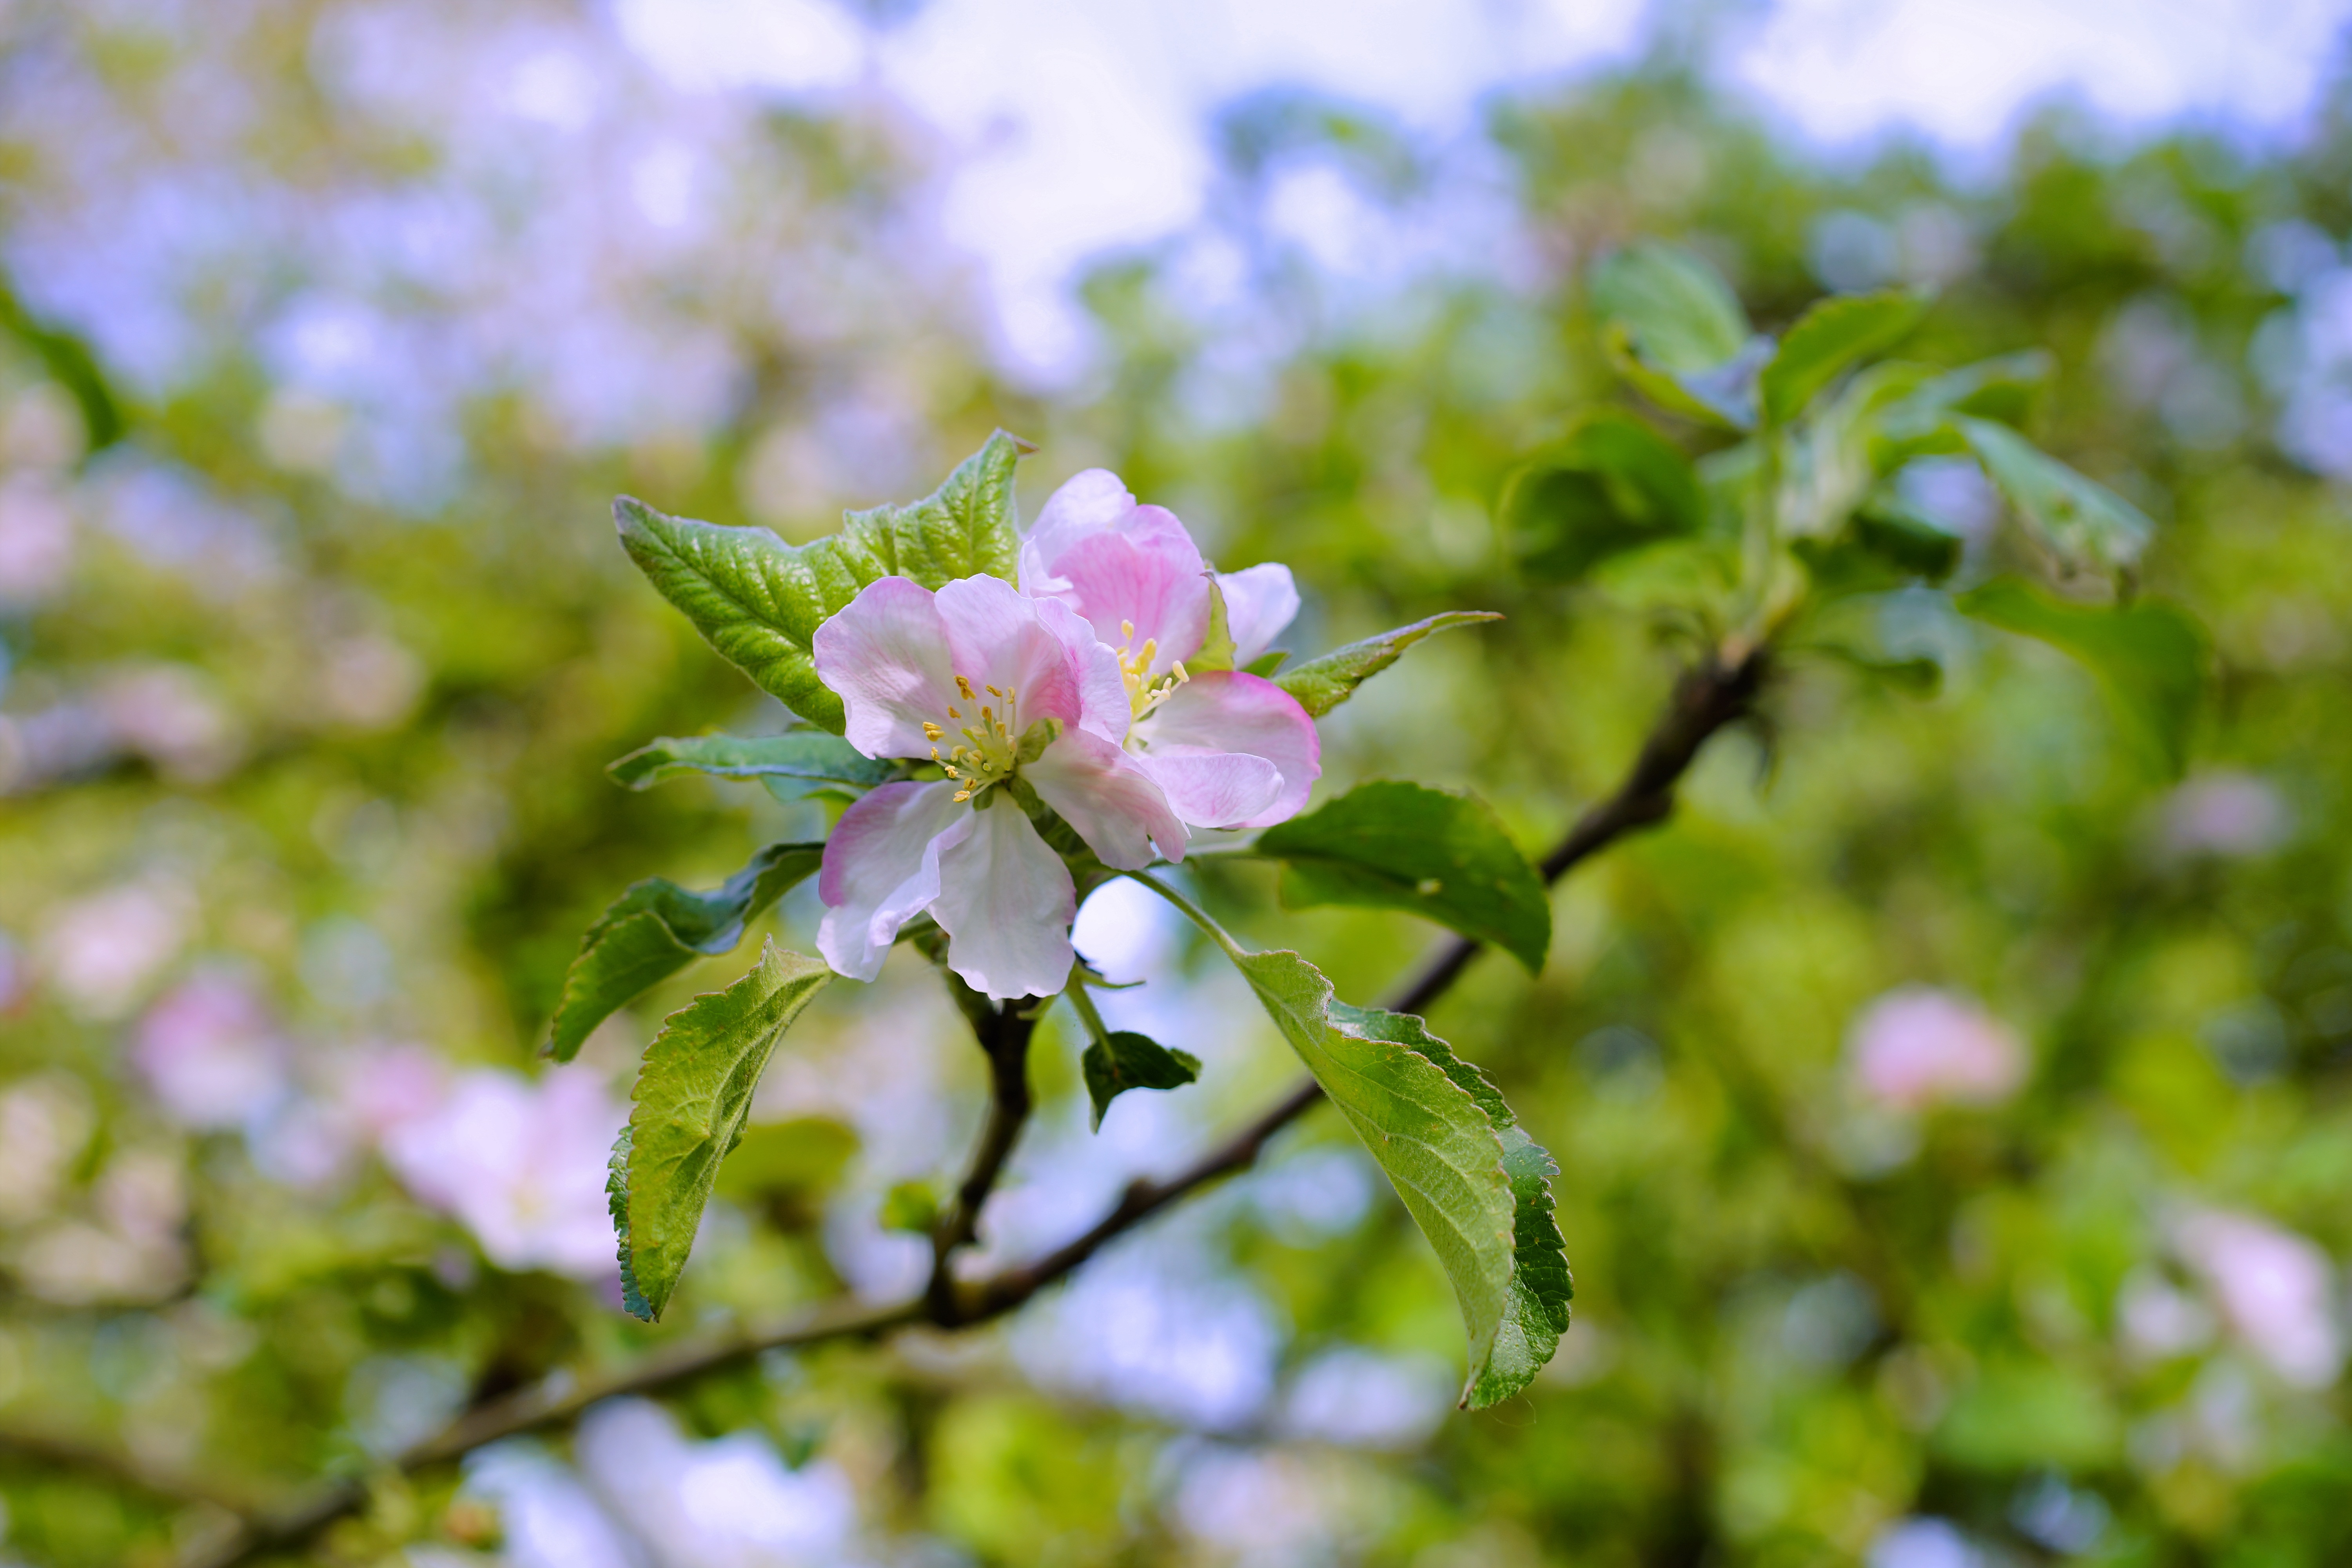
tree, nature, branch, blossom, plant, sweet, sunlight, leaf, flower, bloom, orchard, spring, green, produce, botany, pink, flora, wildflower, close up, shrub, fruit tree, tender, apple tree, macro photography, flowering plant, signs of spring, rose family, fruit tree blossom, woody plant, land plant